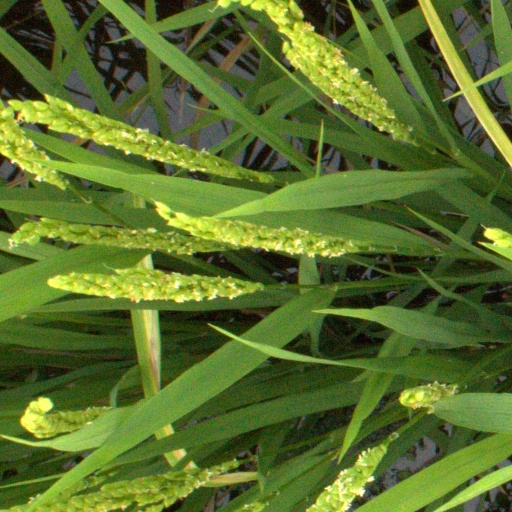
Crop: rice